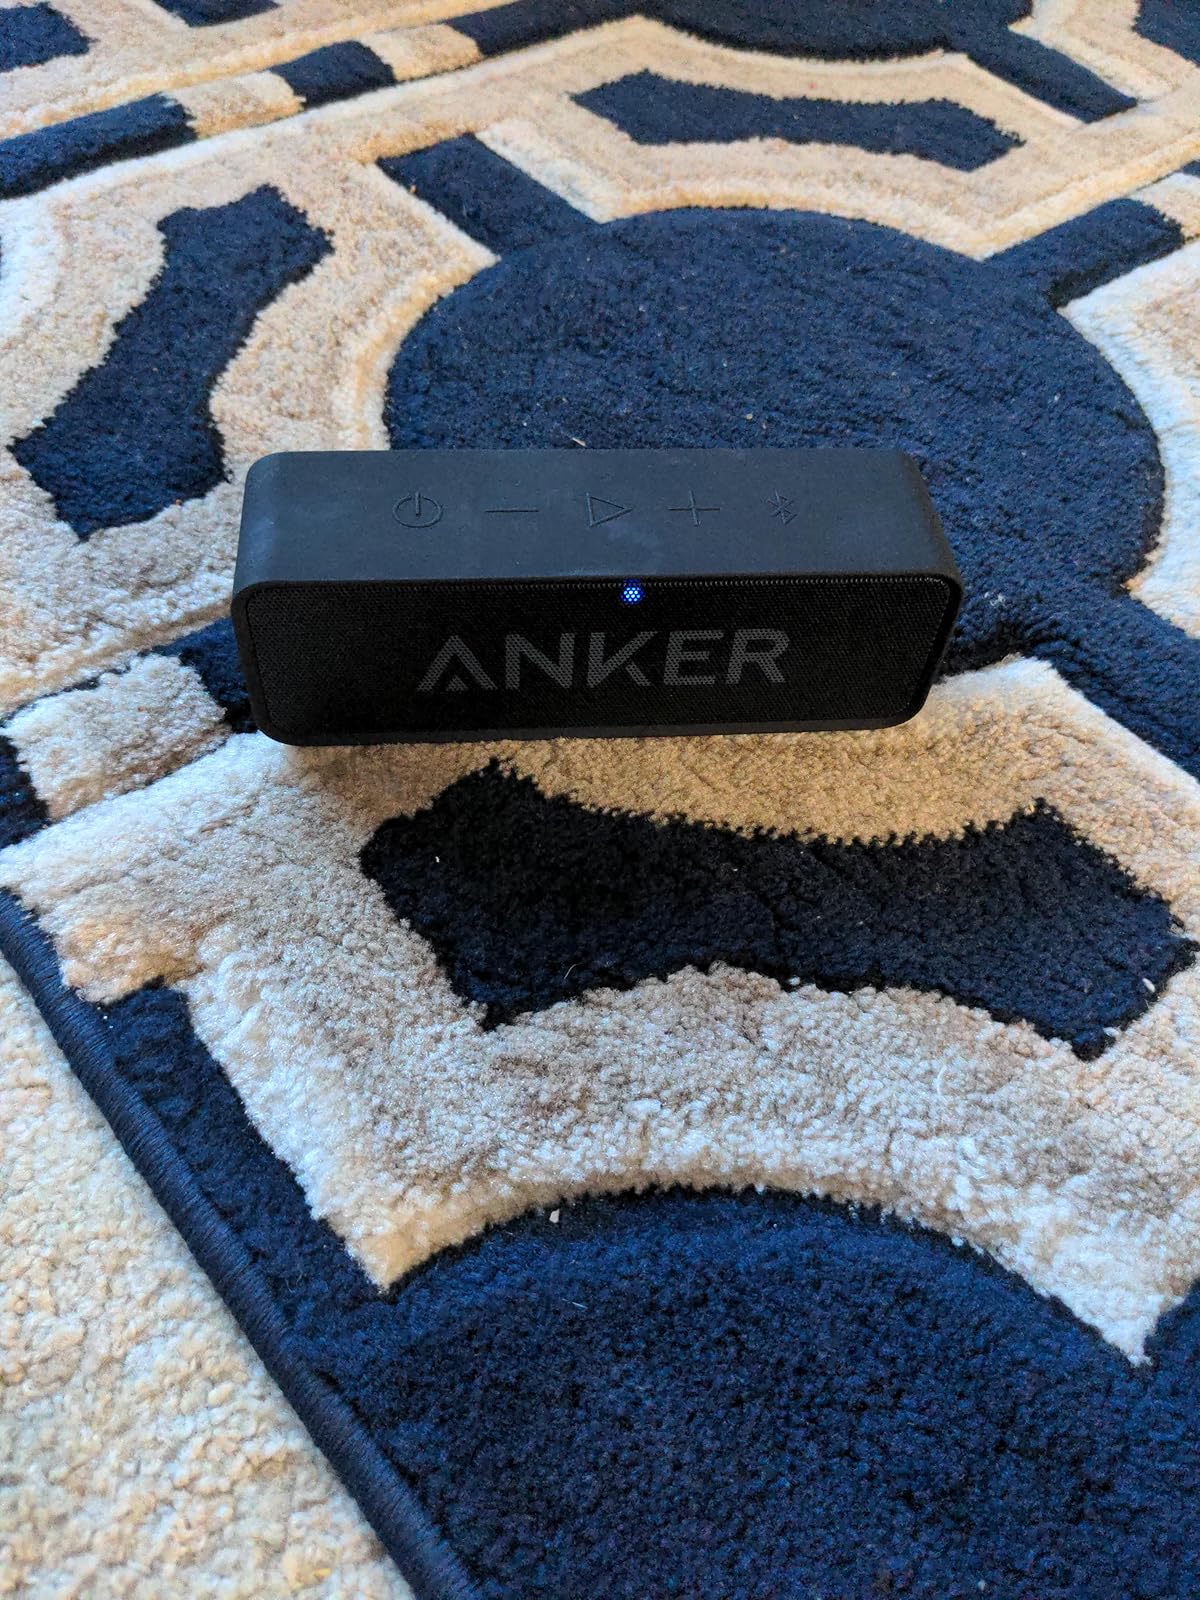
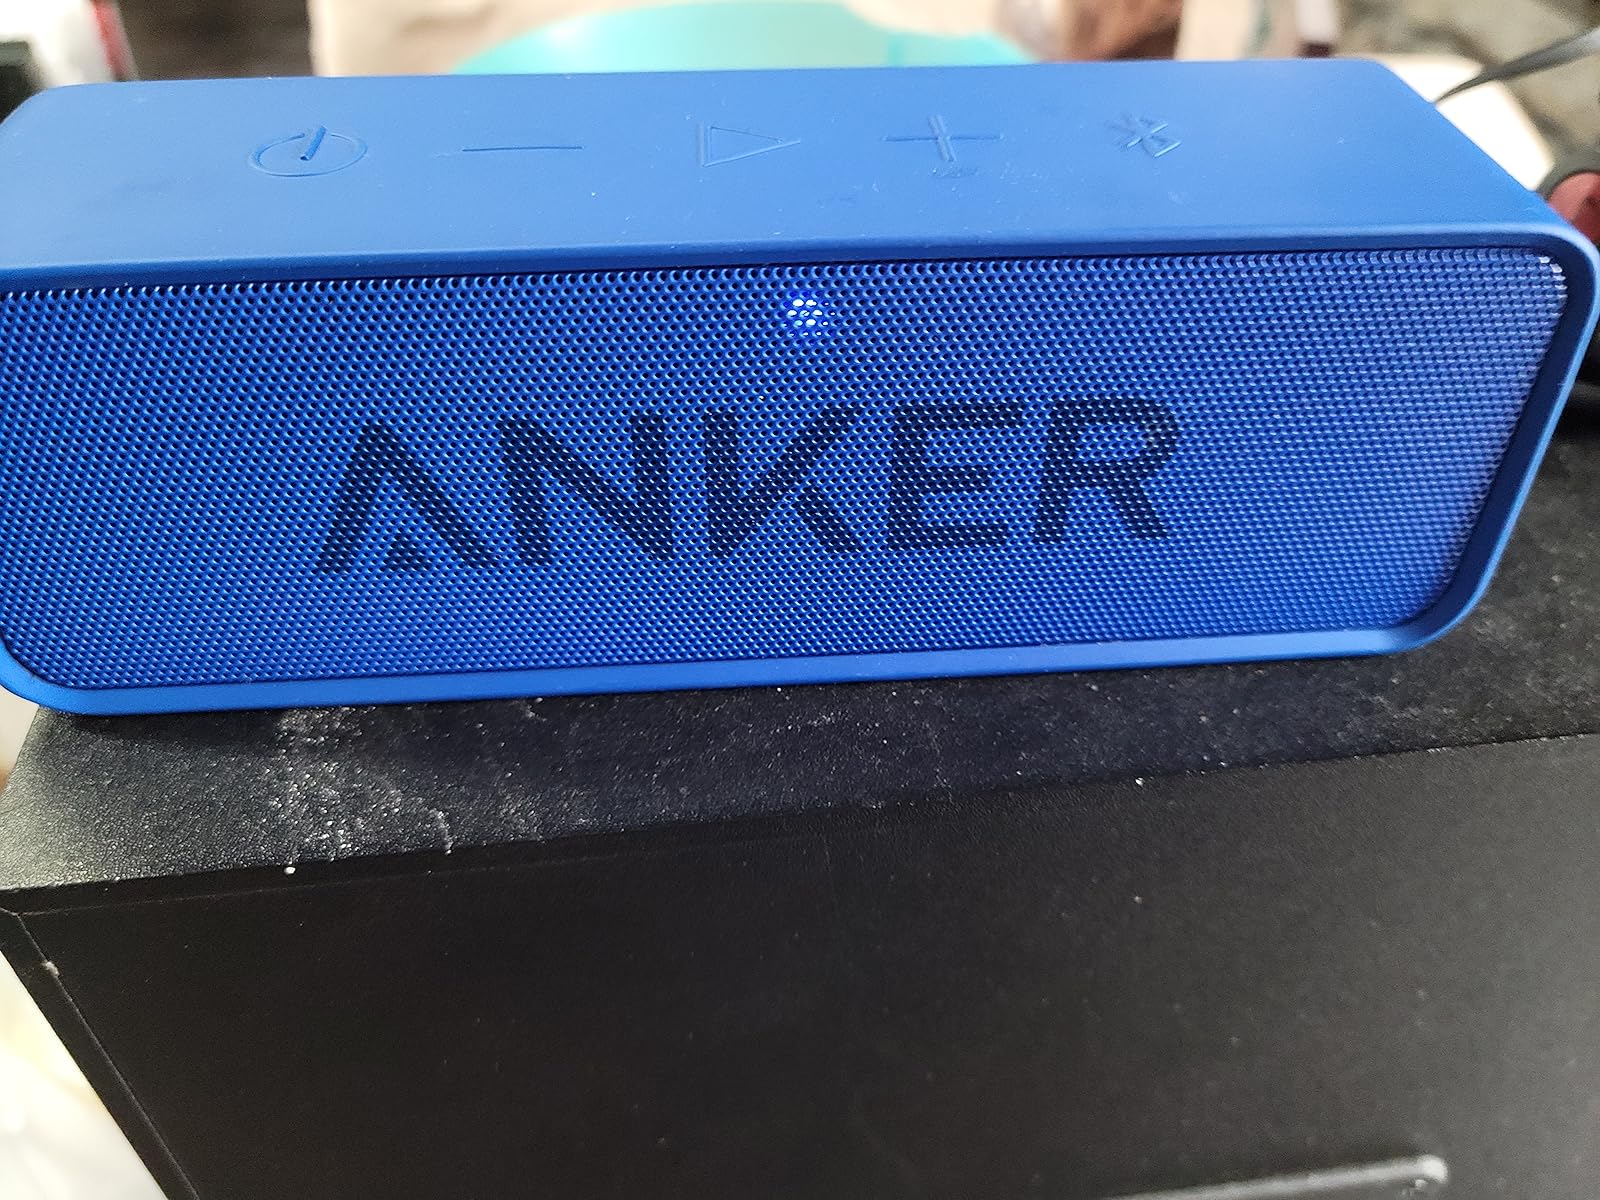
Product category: speaker
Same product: no